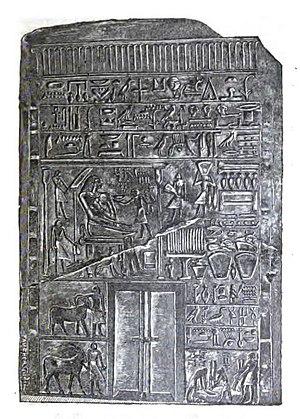
Antef l'Ancien, né vers le XXIIᵉ siècle av. J.-C., est un nomarque thébain de la Première Période intermédiaire, ayant vécu peut-être à la fin de la VIIIᵉ dynastie ou au cours de la IXᵉ ou de la Xᵉ dynastie. Il est le père de Montouhotep Iᵉʳ et sera vu plus tard comme l'ancêtre de la XIᵉ dynastie, qui réunifiera l'Égypte plus tard sous le règne de Montouhotep II.